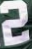
Number: 2